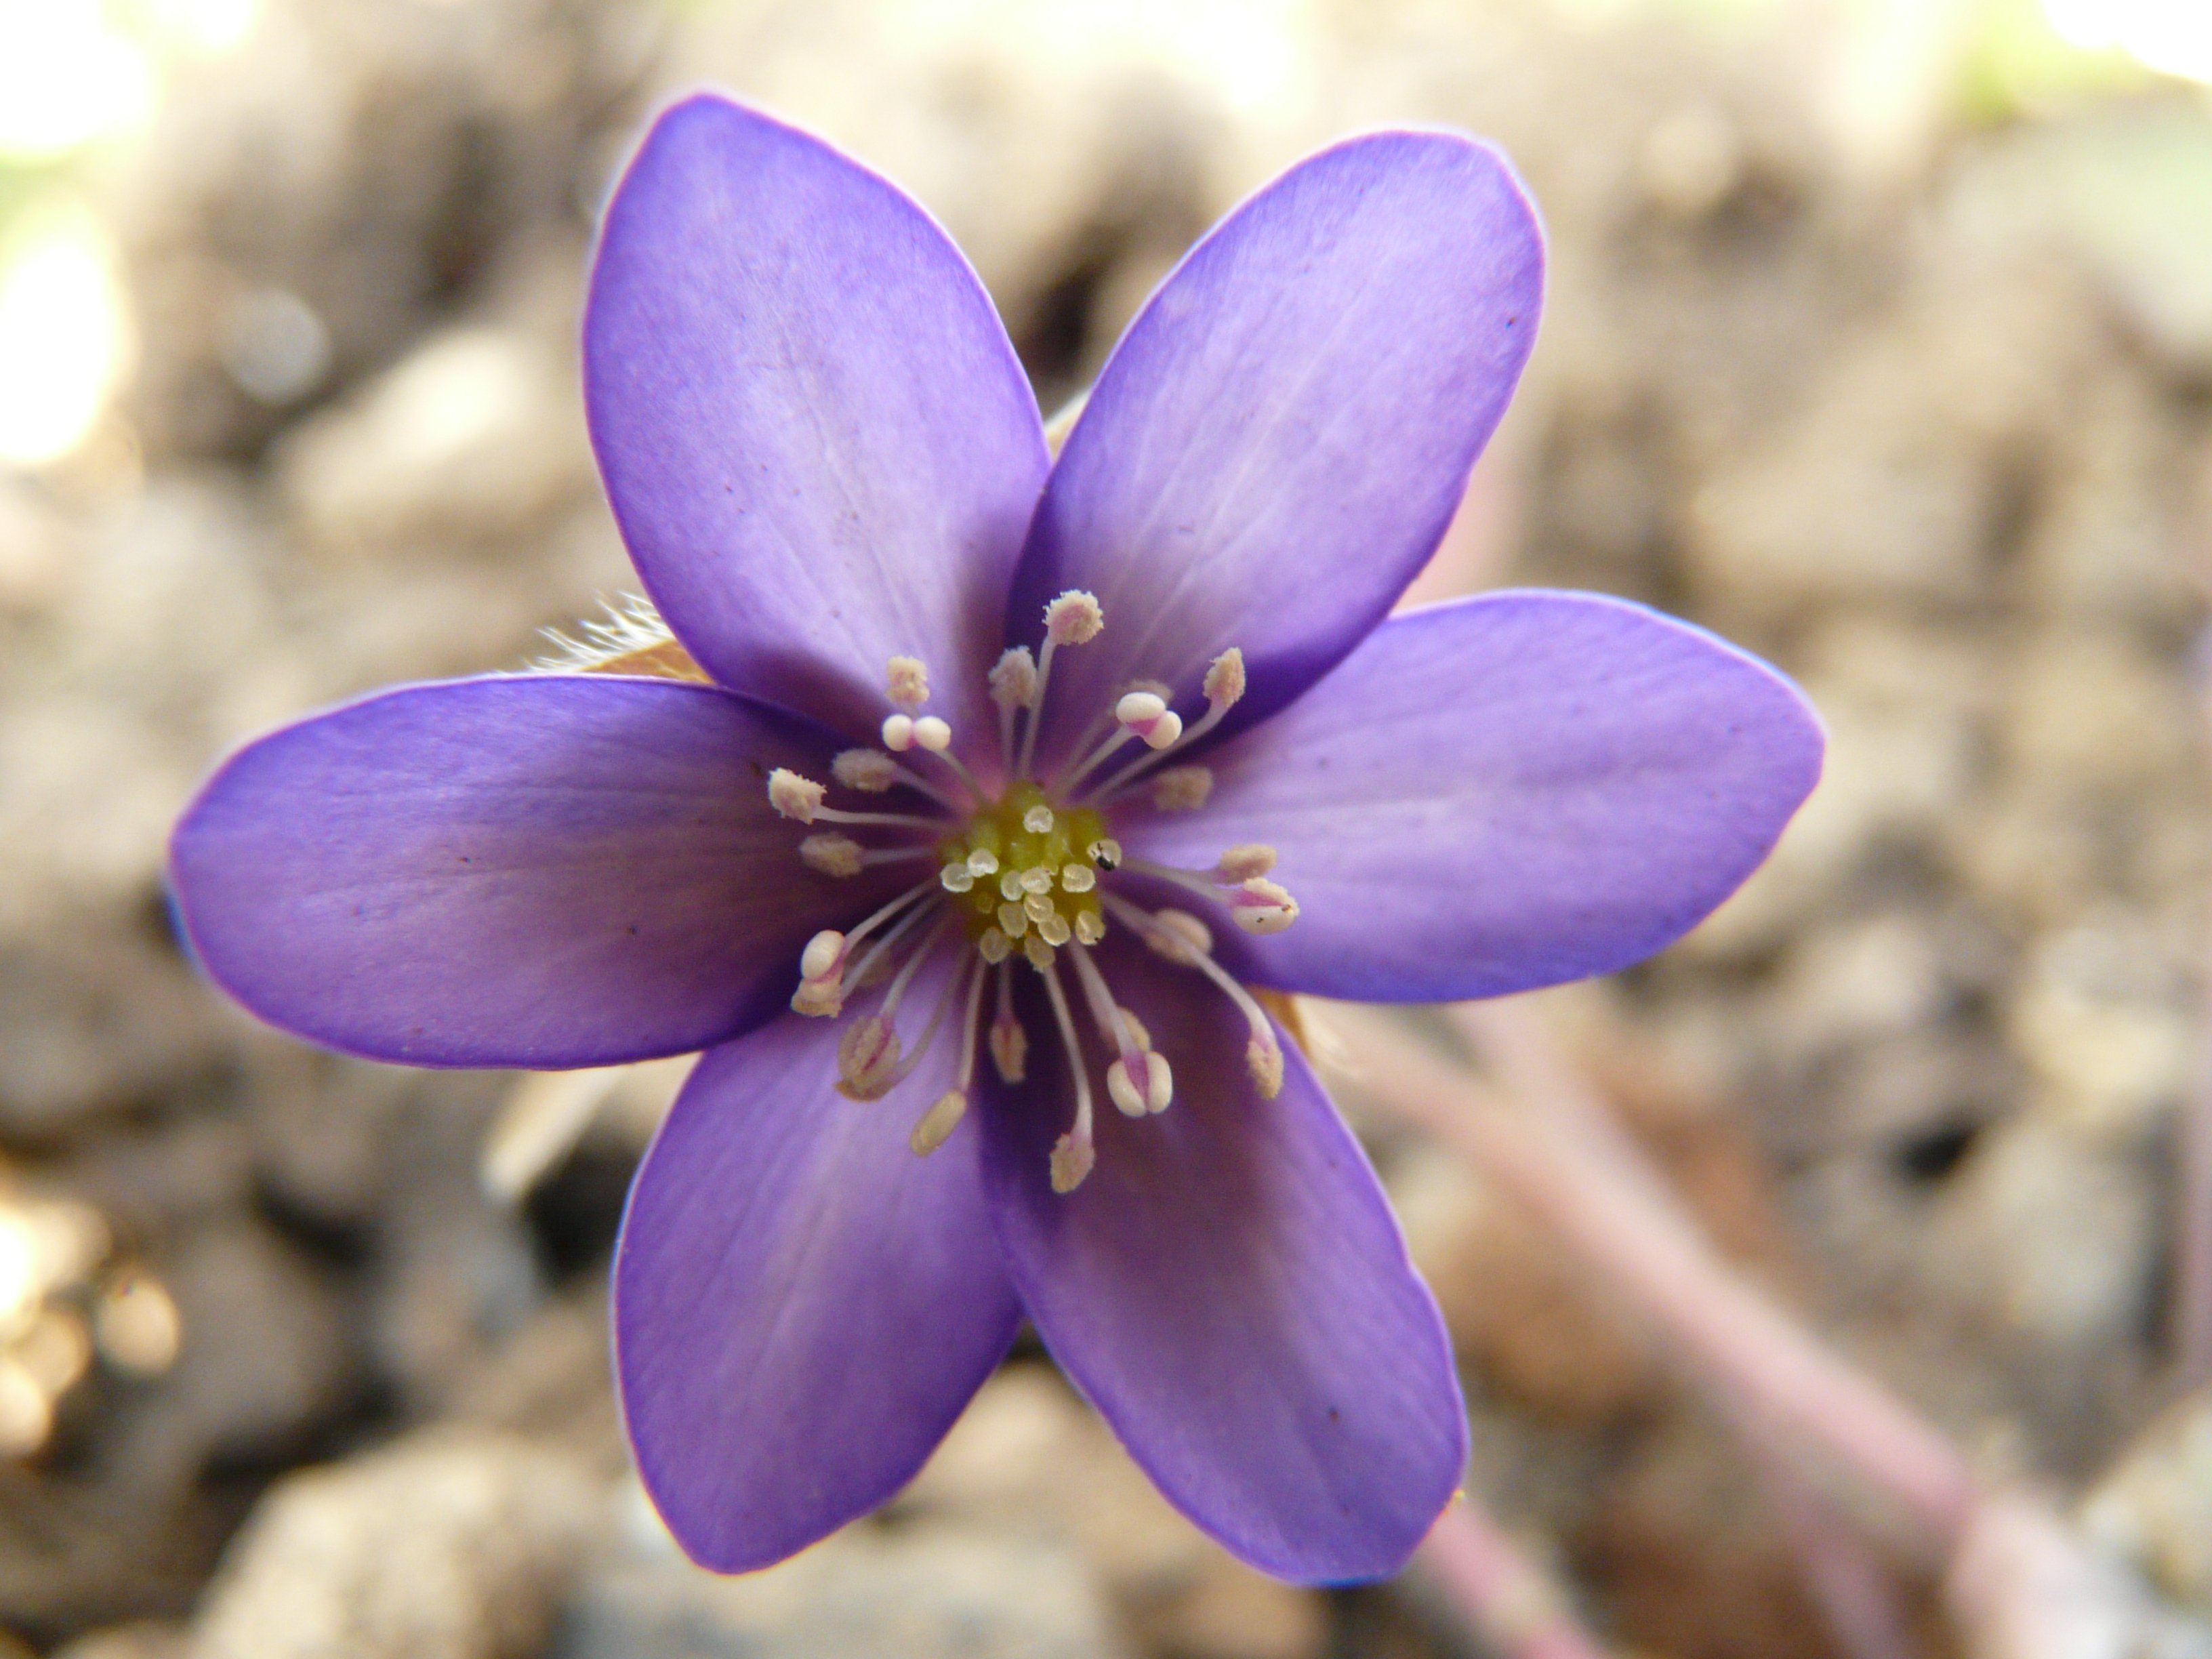
blossom, plant, flower, purple, petal, bloom, spring, botany, flora, wildflower, close up, violet, hepatica, beautiful, anemone, hazel flower, macro photography, flowering plant, hepatica nobilis, hahnenfu gew chs, ranunculaceae, liver flower, land plant, anemone hepatica, common hepatica, guldin cle, gold dress, gilt clover, gulden clover, haselmuenich, haselvoaltcher, forth flowers, heart joy, heart herb, stag dress, blue wood flower, leberblom, leberbluemli, liver clover, precious liver herbs, g ldin leberkrut, leberkrut, leverblome, lever krud, lever word, liewerkrokt, blue m rzabl m, maerzblom, maibluemli, muehliblueamli, blag oeschken, schoeranchel, black leaf herb, steibluoma, steiblueomli, blue violas, vorwitzchen